Italian ironclad Sicilia

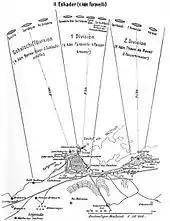
Map showing the bombardment of Tripoli

On 29 September 1911, Italy declared war on the Ottoman Empire in order to seize Libya. At the time, "Sicilia" and her two sisters were assigned to the Training Division, along with the old armored cruiser , with "Sicilia" serving as the flagship of Rear Admiral Raffaele Borea Ricci D'Olmo. On 3–4 October, "Sicilia" and her sisters were tasked with bombarding Fort Sultanje, which was protecting the western approach to Tripoli. The ships used their 6-inch guns to attack the fort to preserve their stock of 13.5-inch shells. By the morning of the 4th, the ships' gunfire had silenced the guns in the fort, allowing landing forces to go ashore and capture the city. These included a contingent led by "Sicilia"s captain. The ships of the Training Division thereafter alternated between Tripoli and Khoms to support the Italian garrisons in the two cities; this included repulsing a major Ottoman attack on Tripoli over 23–26 October, where "Sicilia" and "Sardegna" supported the Italian left flank against concerted Ottoman assaults. In November, "Sicilia", "Re Umberto", the torpedo cruiser "Partenope", the destroyer , and the torpedo boat bombarded the oasis at Taguira, though no Turkish forces were present. The Italians then sent a garrison to protect the oasis.